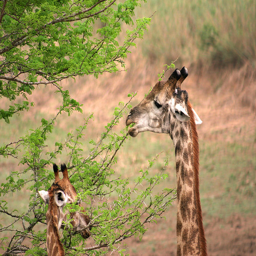
Two giraffe eating some leaf from some bushes.
Two giraffes eat off of a green tree.
Two giraffes are eating leaves off the branches of a tree.
Two giraffes eat leaves from the tall tree branches.
Two giraffe are facing each other while eating leaves off of a tree.